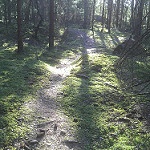
Label: forest